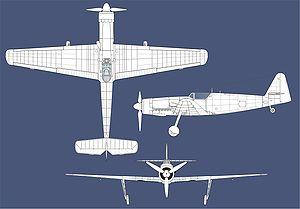
La désignation Messerschmitt Me 209 s'applique à 2 projets distincts de la Seconde Guerre mondiale. Le premier, appelé Messerschmitt Me 209, est un avion de course monomoteur civil. Le deuxième, appelé Me 209-II et décrit ci-dessous, est l'adaptation militaire pour répondre à un appel d'offres du RLM. Il se base sur l'efficace Messerschmitt Bf 109, le chasseur le plus répandu de la Luftwaffe durant la Seconde Guerre mondiale.